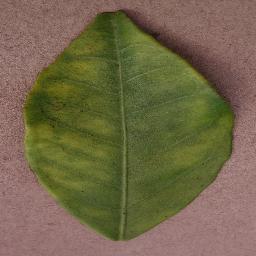
Label: Orange___Haunglongbing_(Citrus_greening)